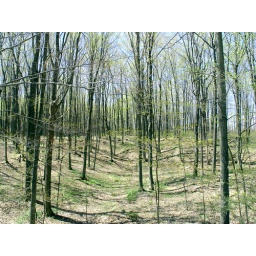
A forest in the Caledon Hills is starting to green up.